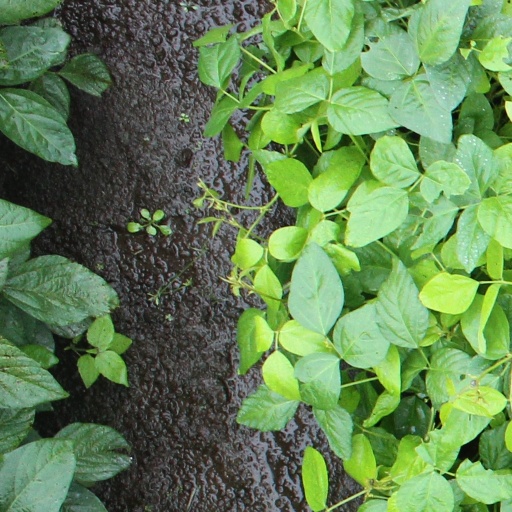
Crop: soybean